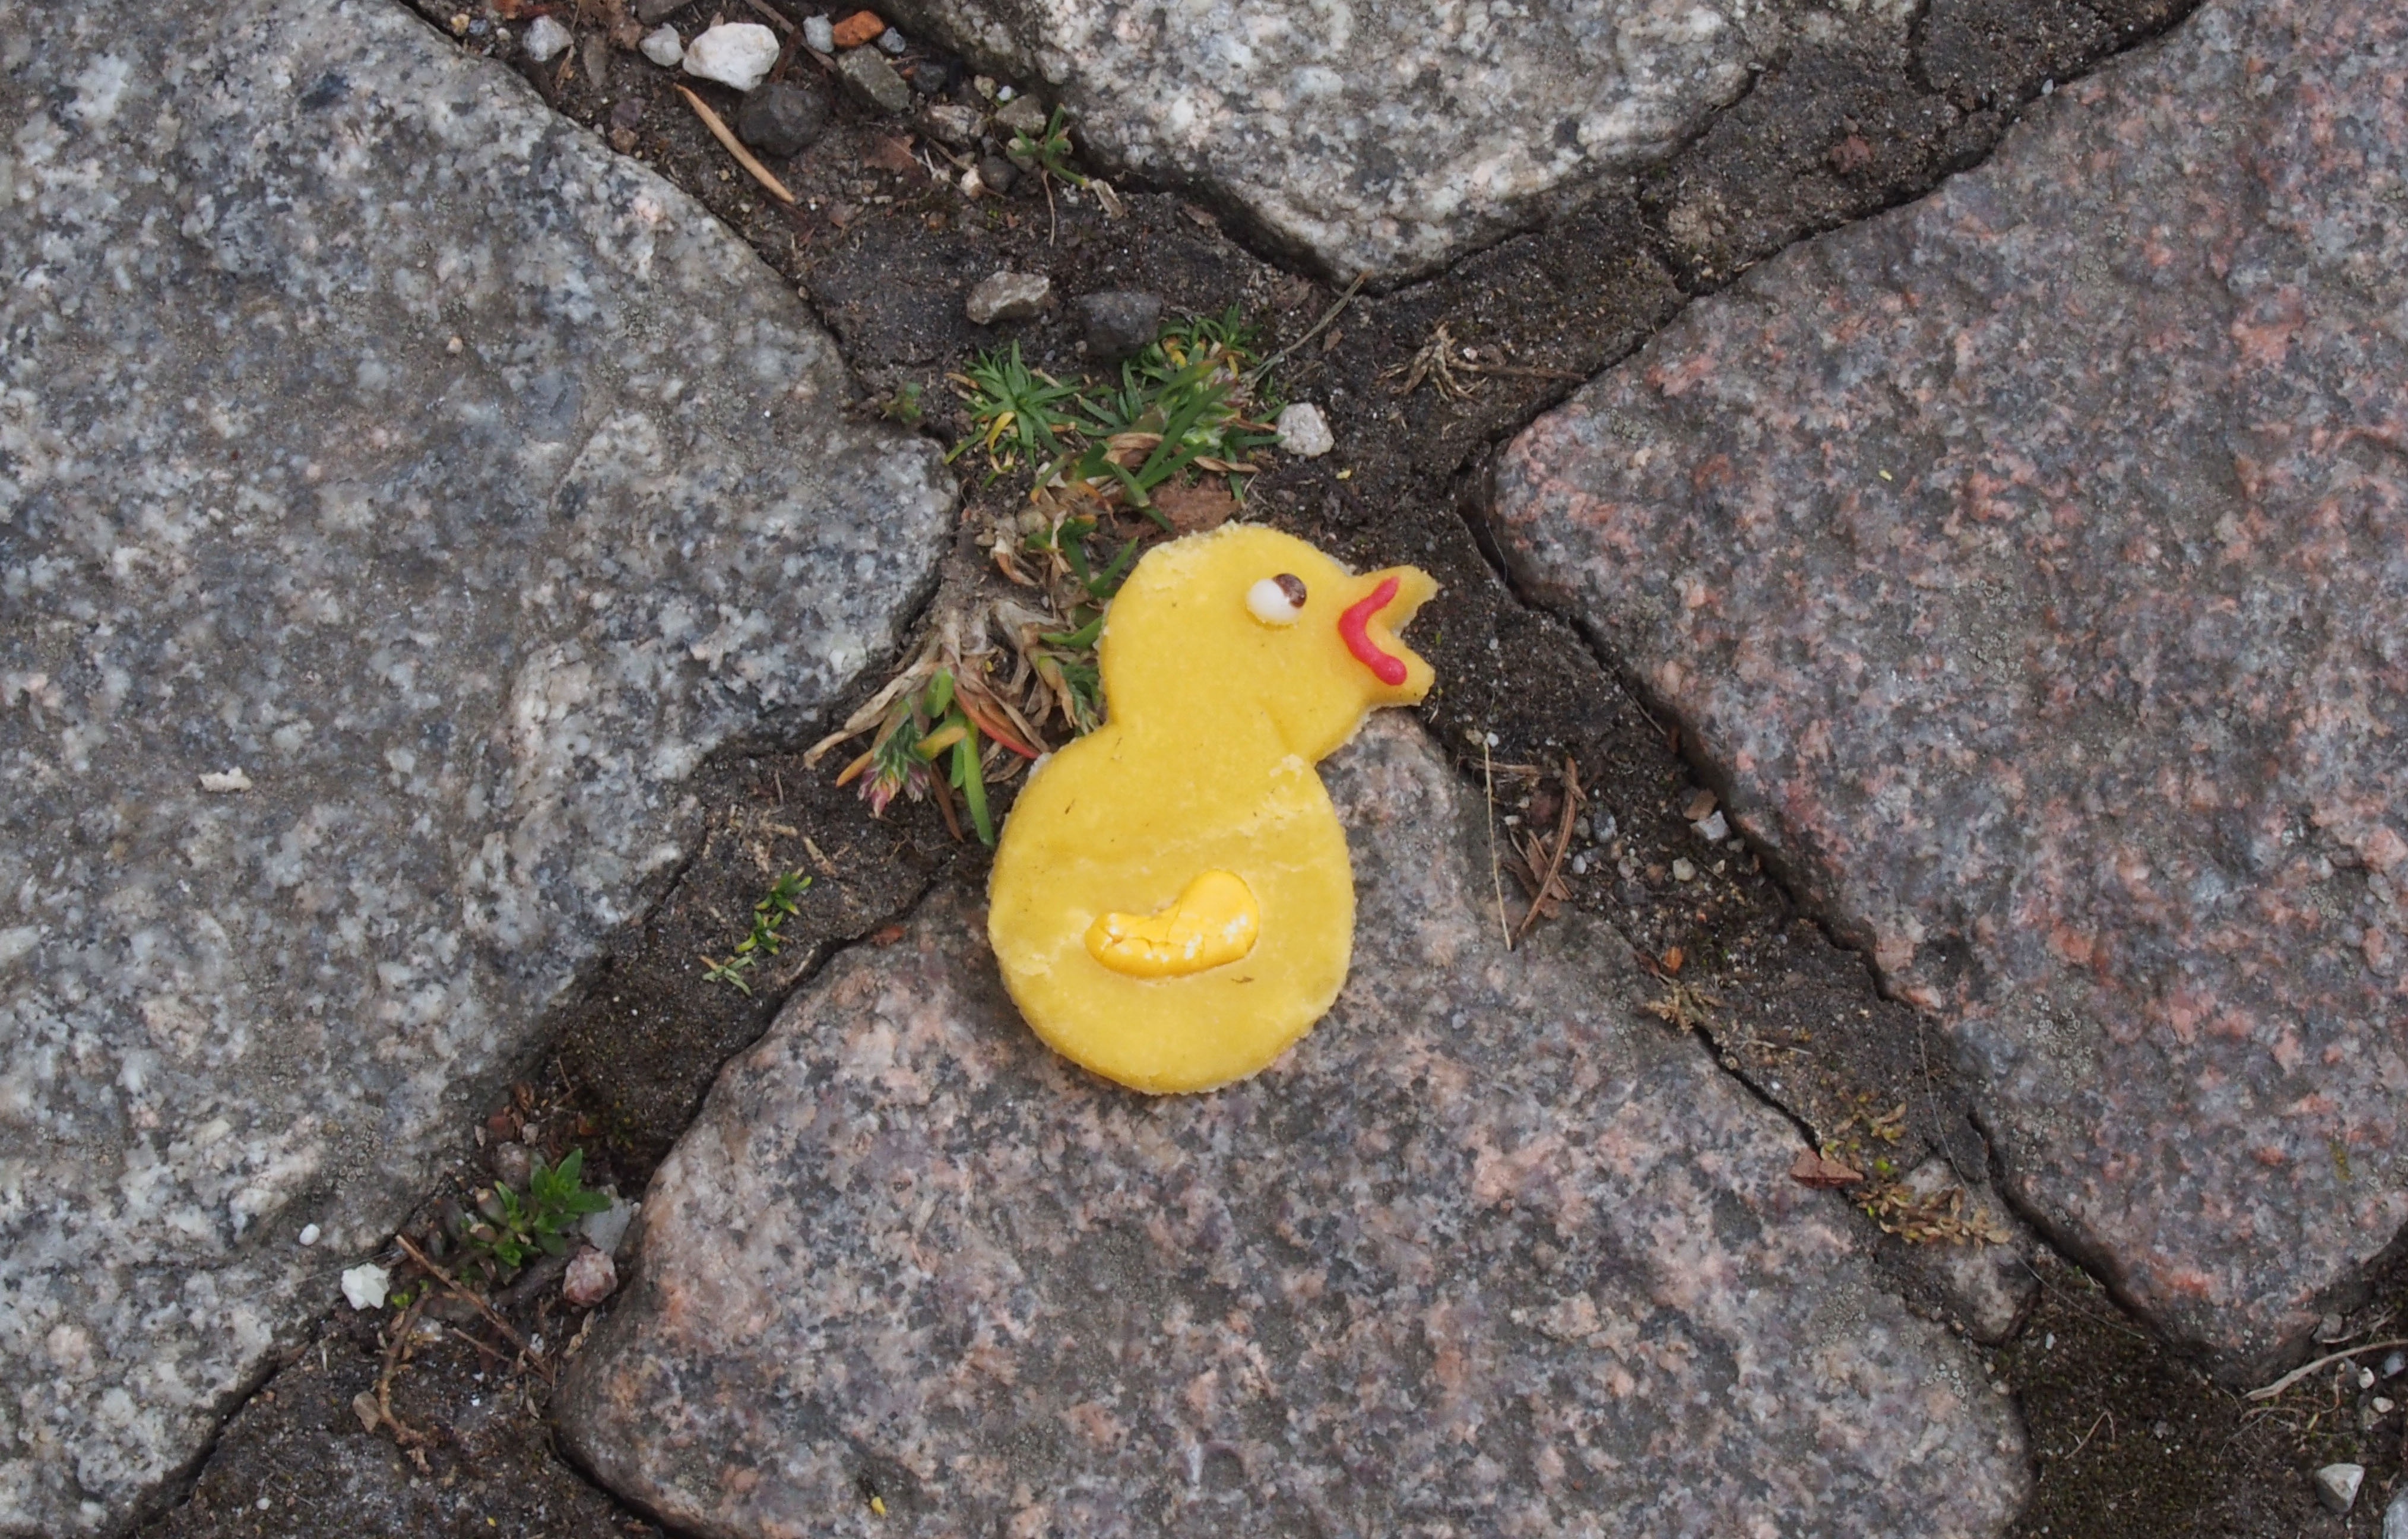
bird, leaf, flower, wildlife, fauna, duck, lost, easter, chicks, water bird, sweetness, old world flycatcher